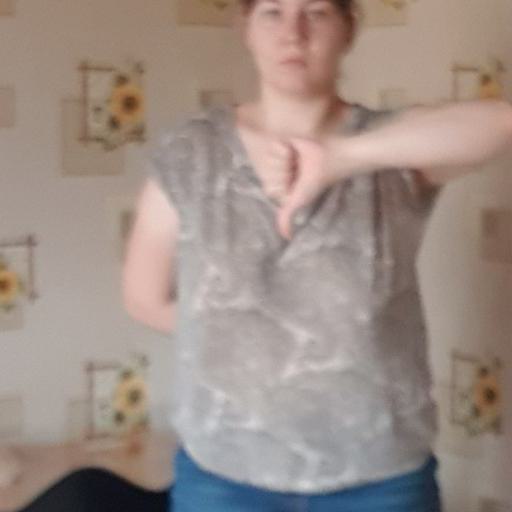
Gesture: dislike